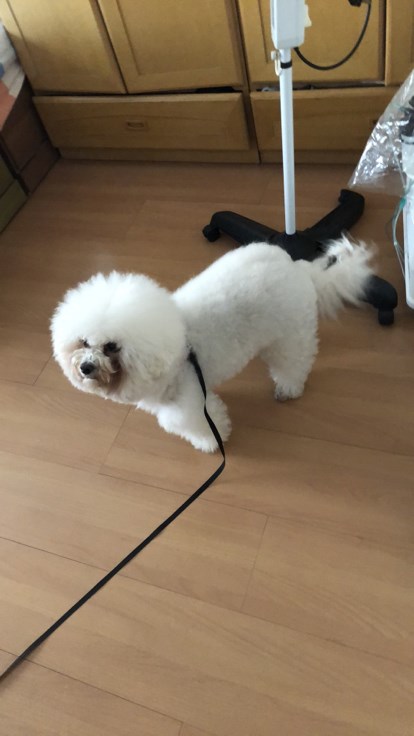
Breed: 3083-n000117-Bichon_Frise